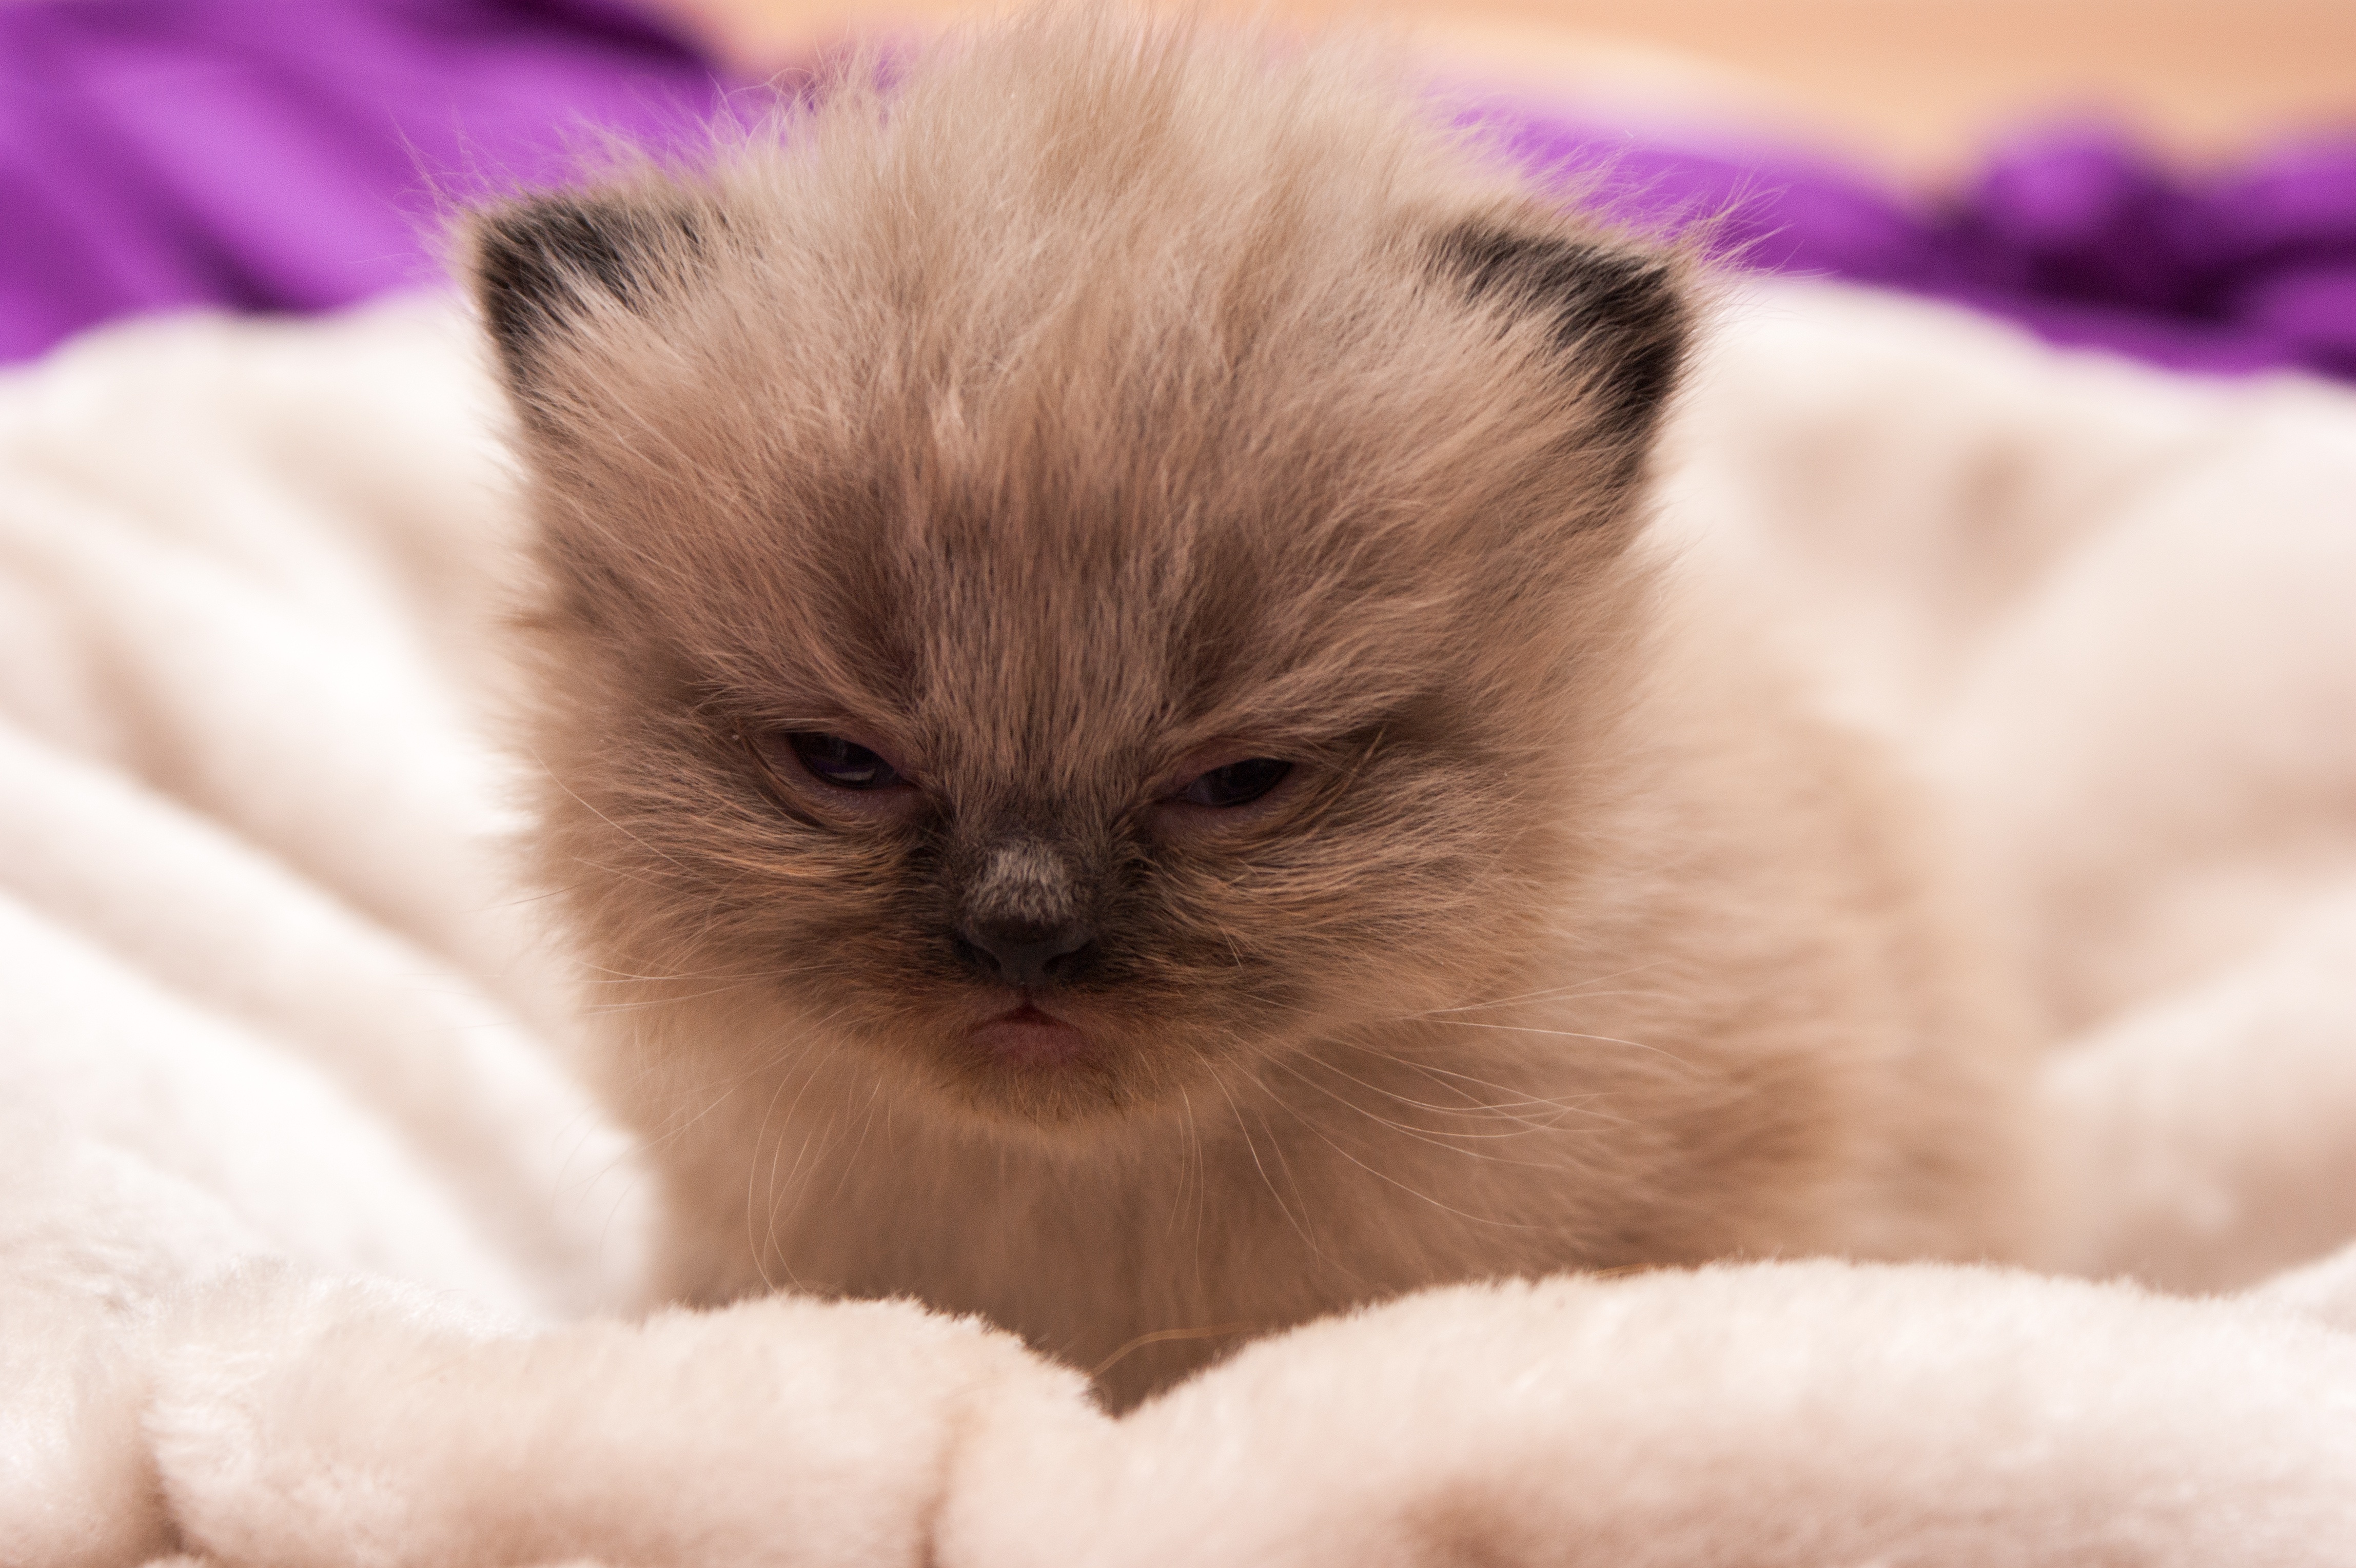
kitten, cat, mammal, baby, close up, nose, whiskers, skin, vertebrate, ragdoll, himalayan, persian, cat baby, persians, small to medium sized cats, cat like mammal, carnivoran, birman